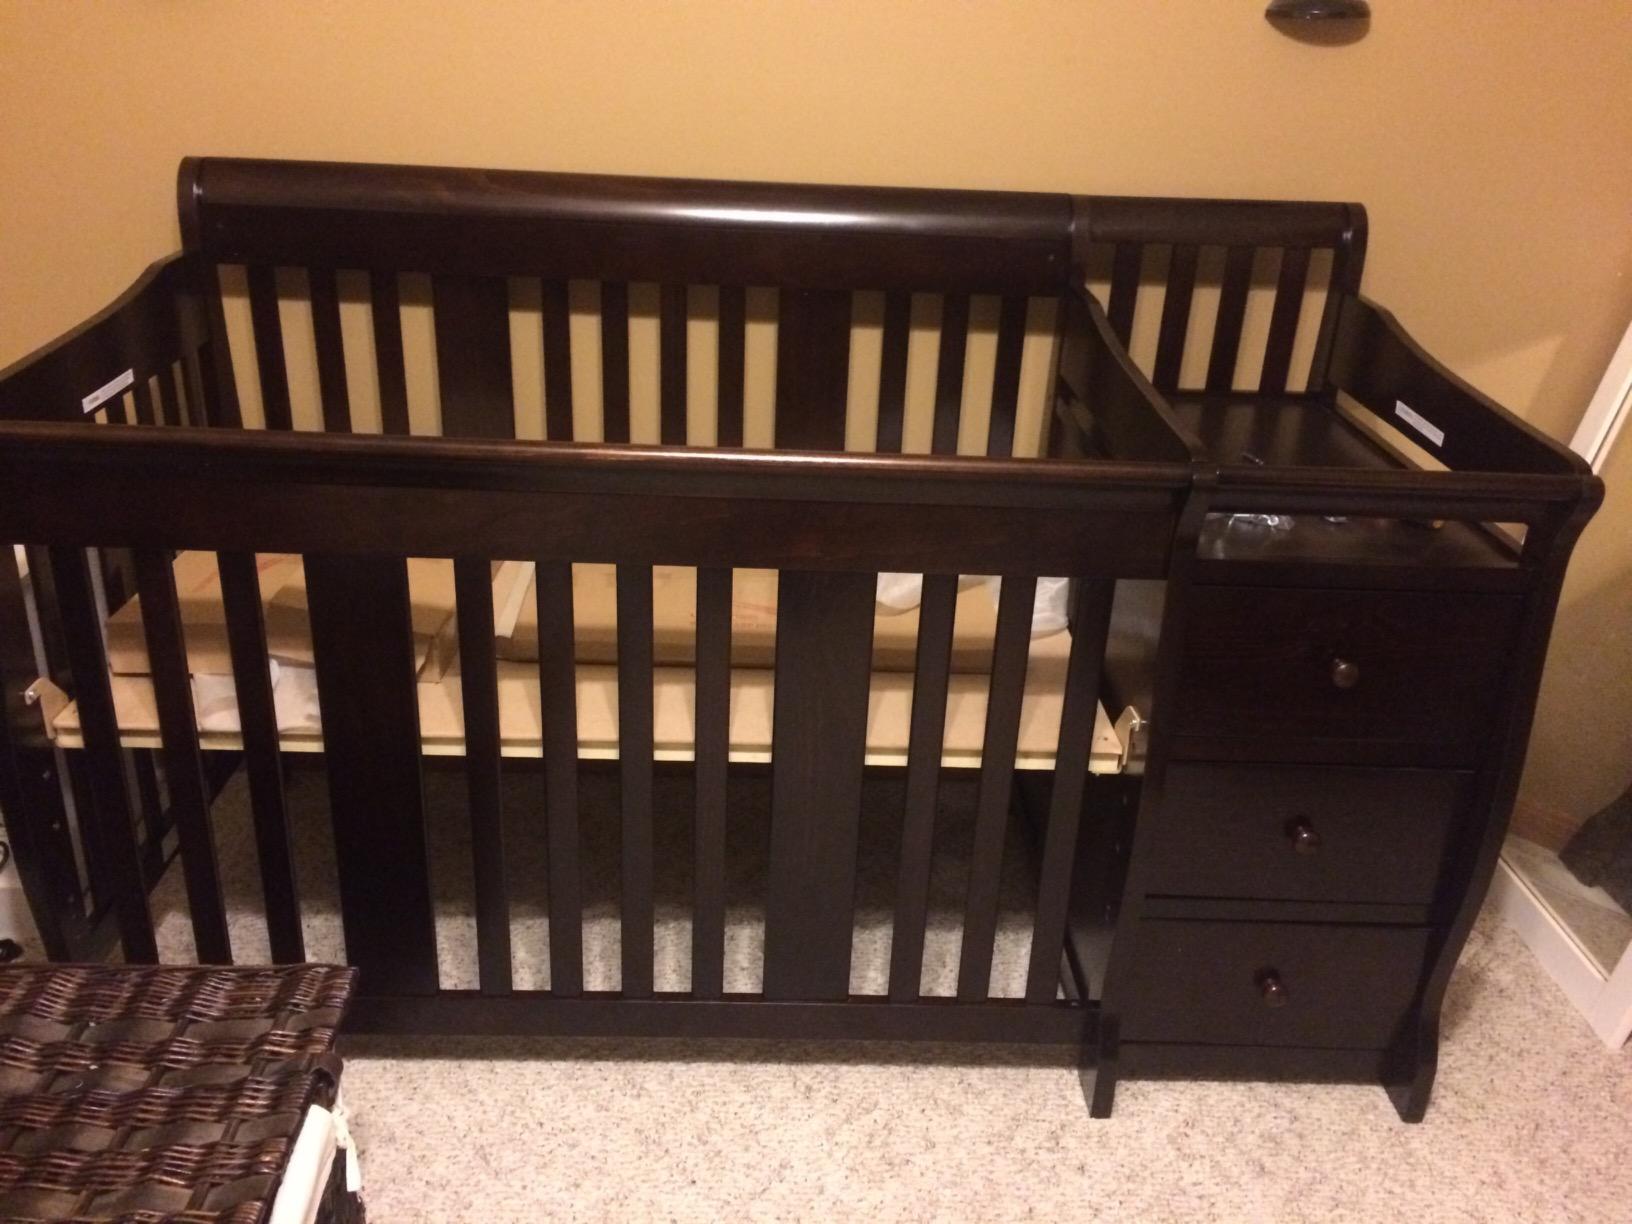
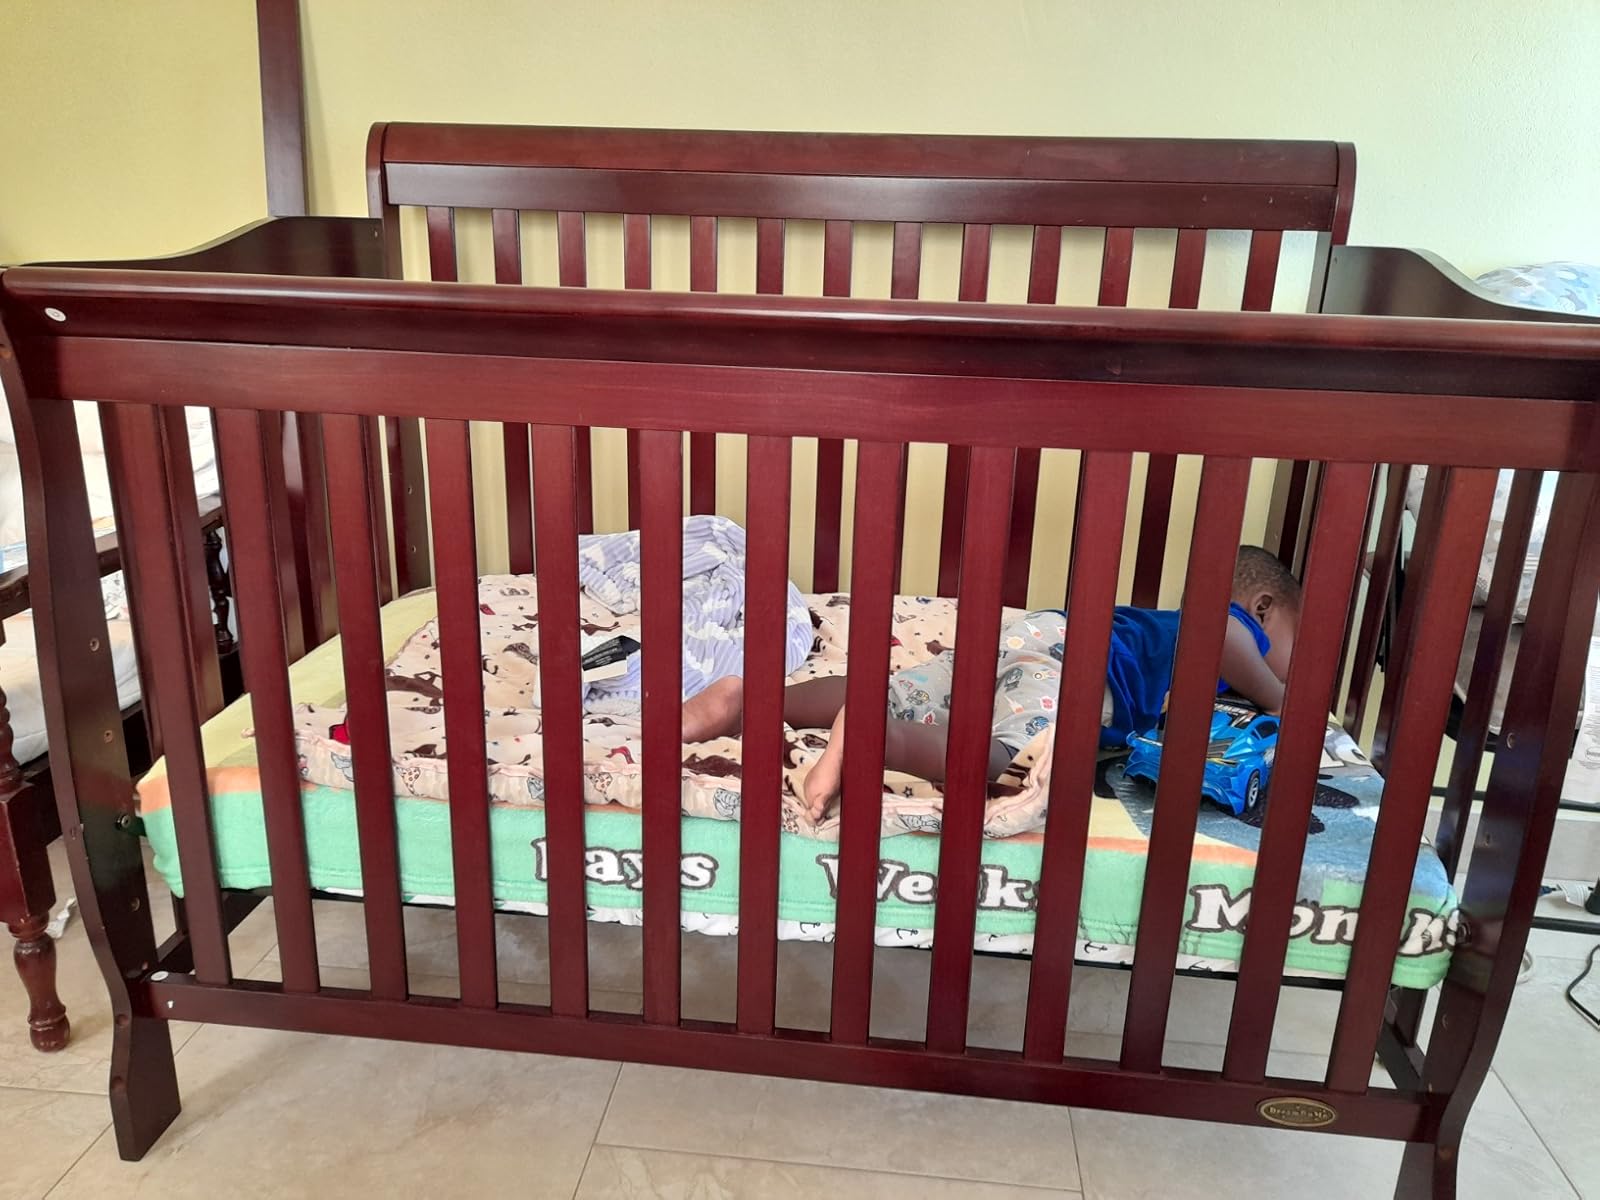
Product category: products_crib
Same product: no